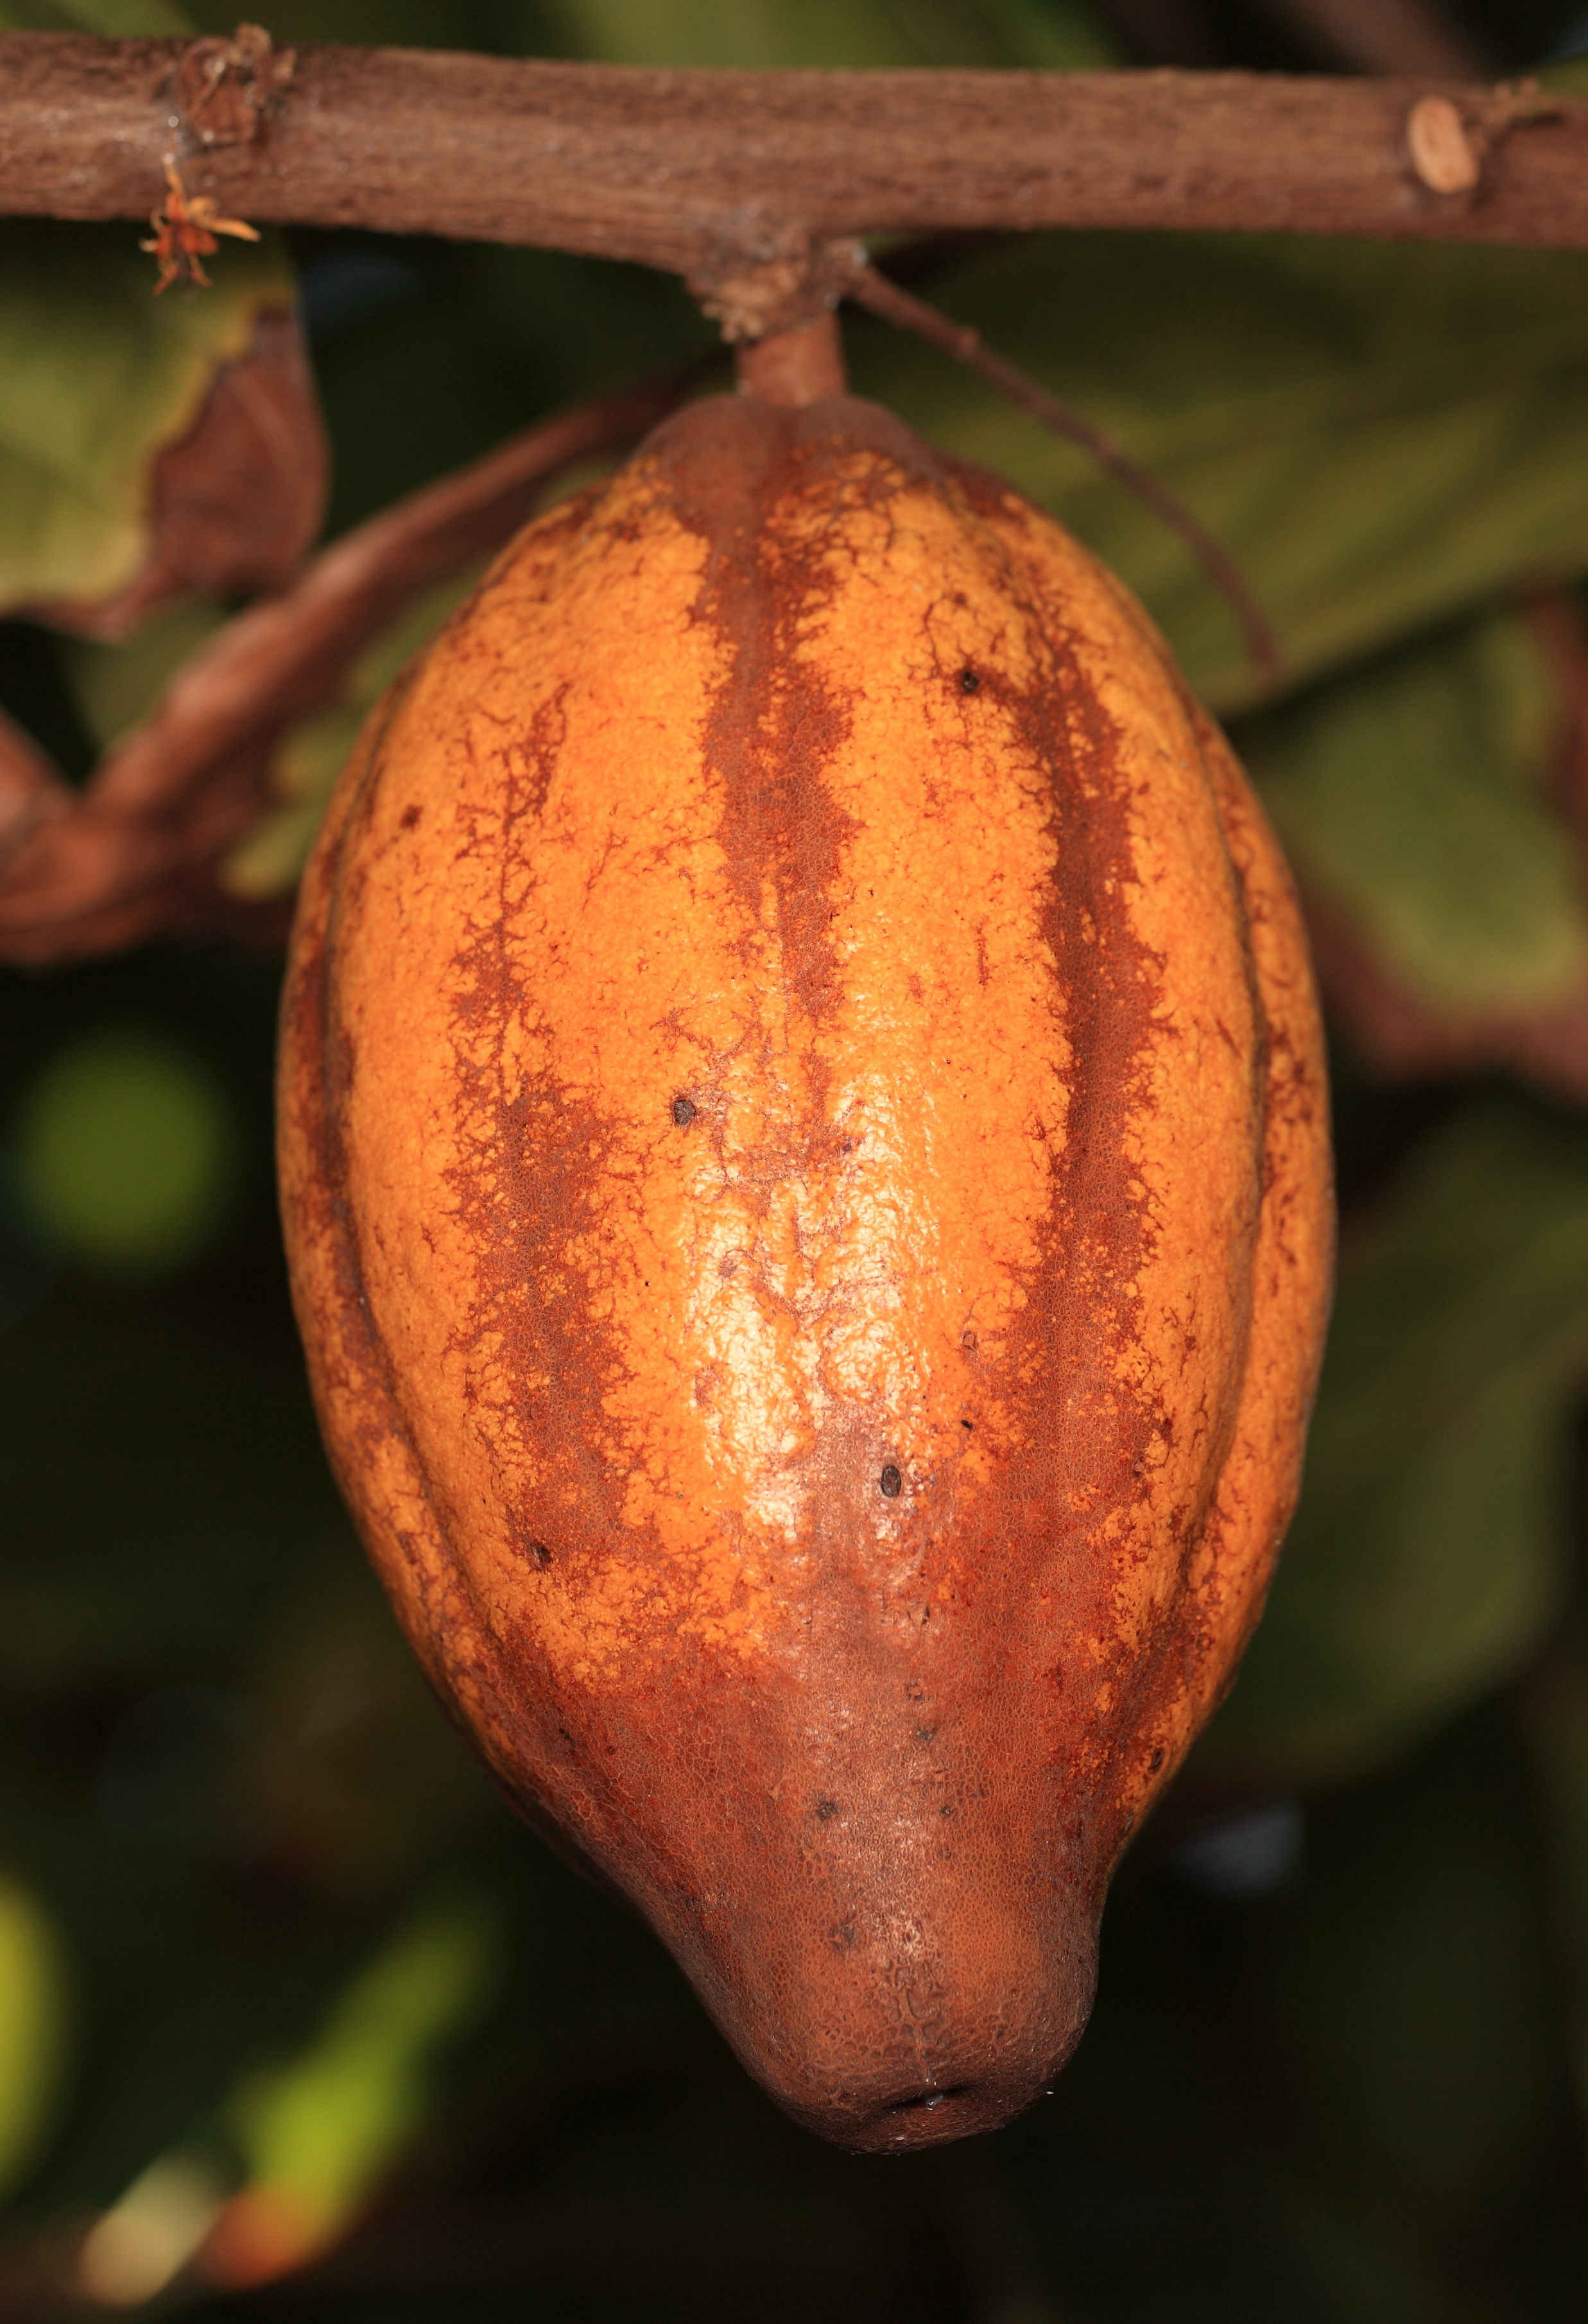
tree, branch, plant, fruit, leaf, flower, food, high, produce, autumn, flora, gourd, close up, tokyo, 5d, hires, markii, beans, hi, res, resolution, jindaishokubutsukouen, choufu, macro photography, flowering plant, theobroma, cacao, taxonomy binomial theobromacacao, land plant